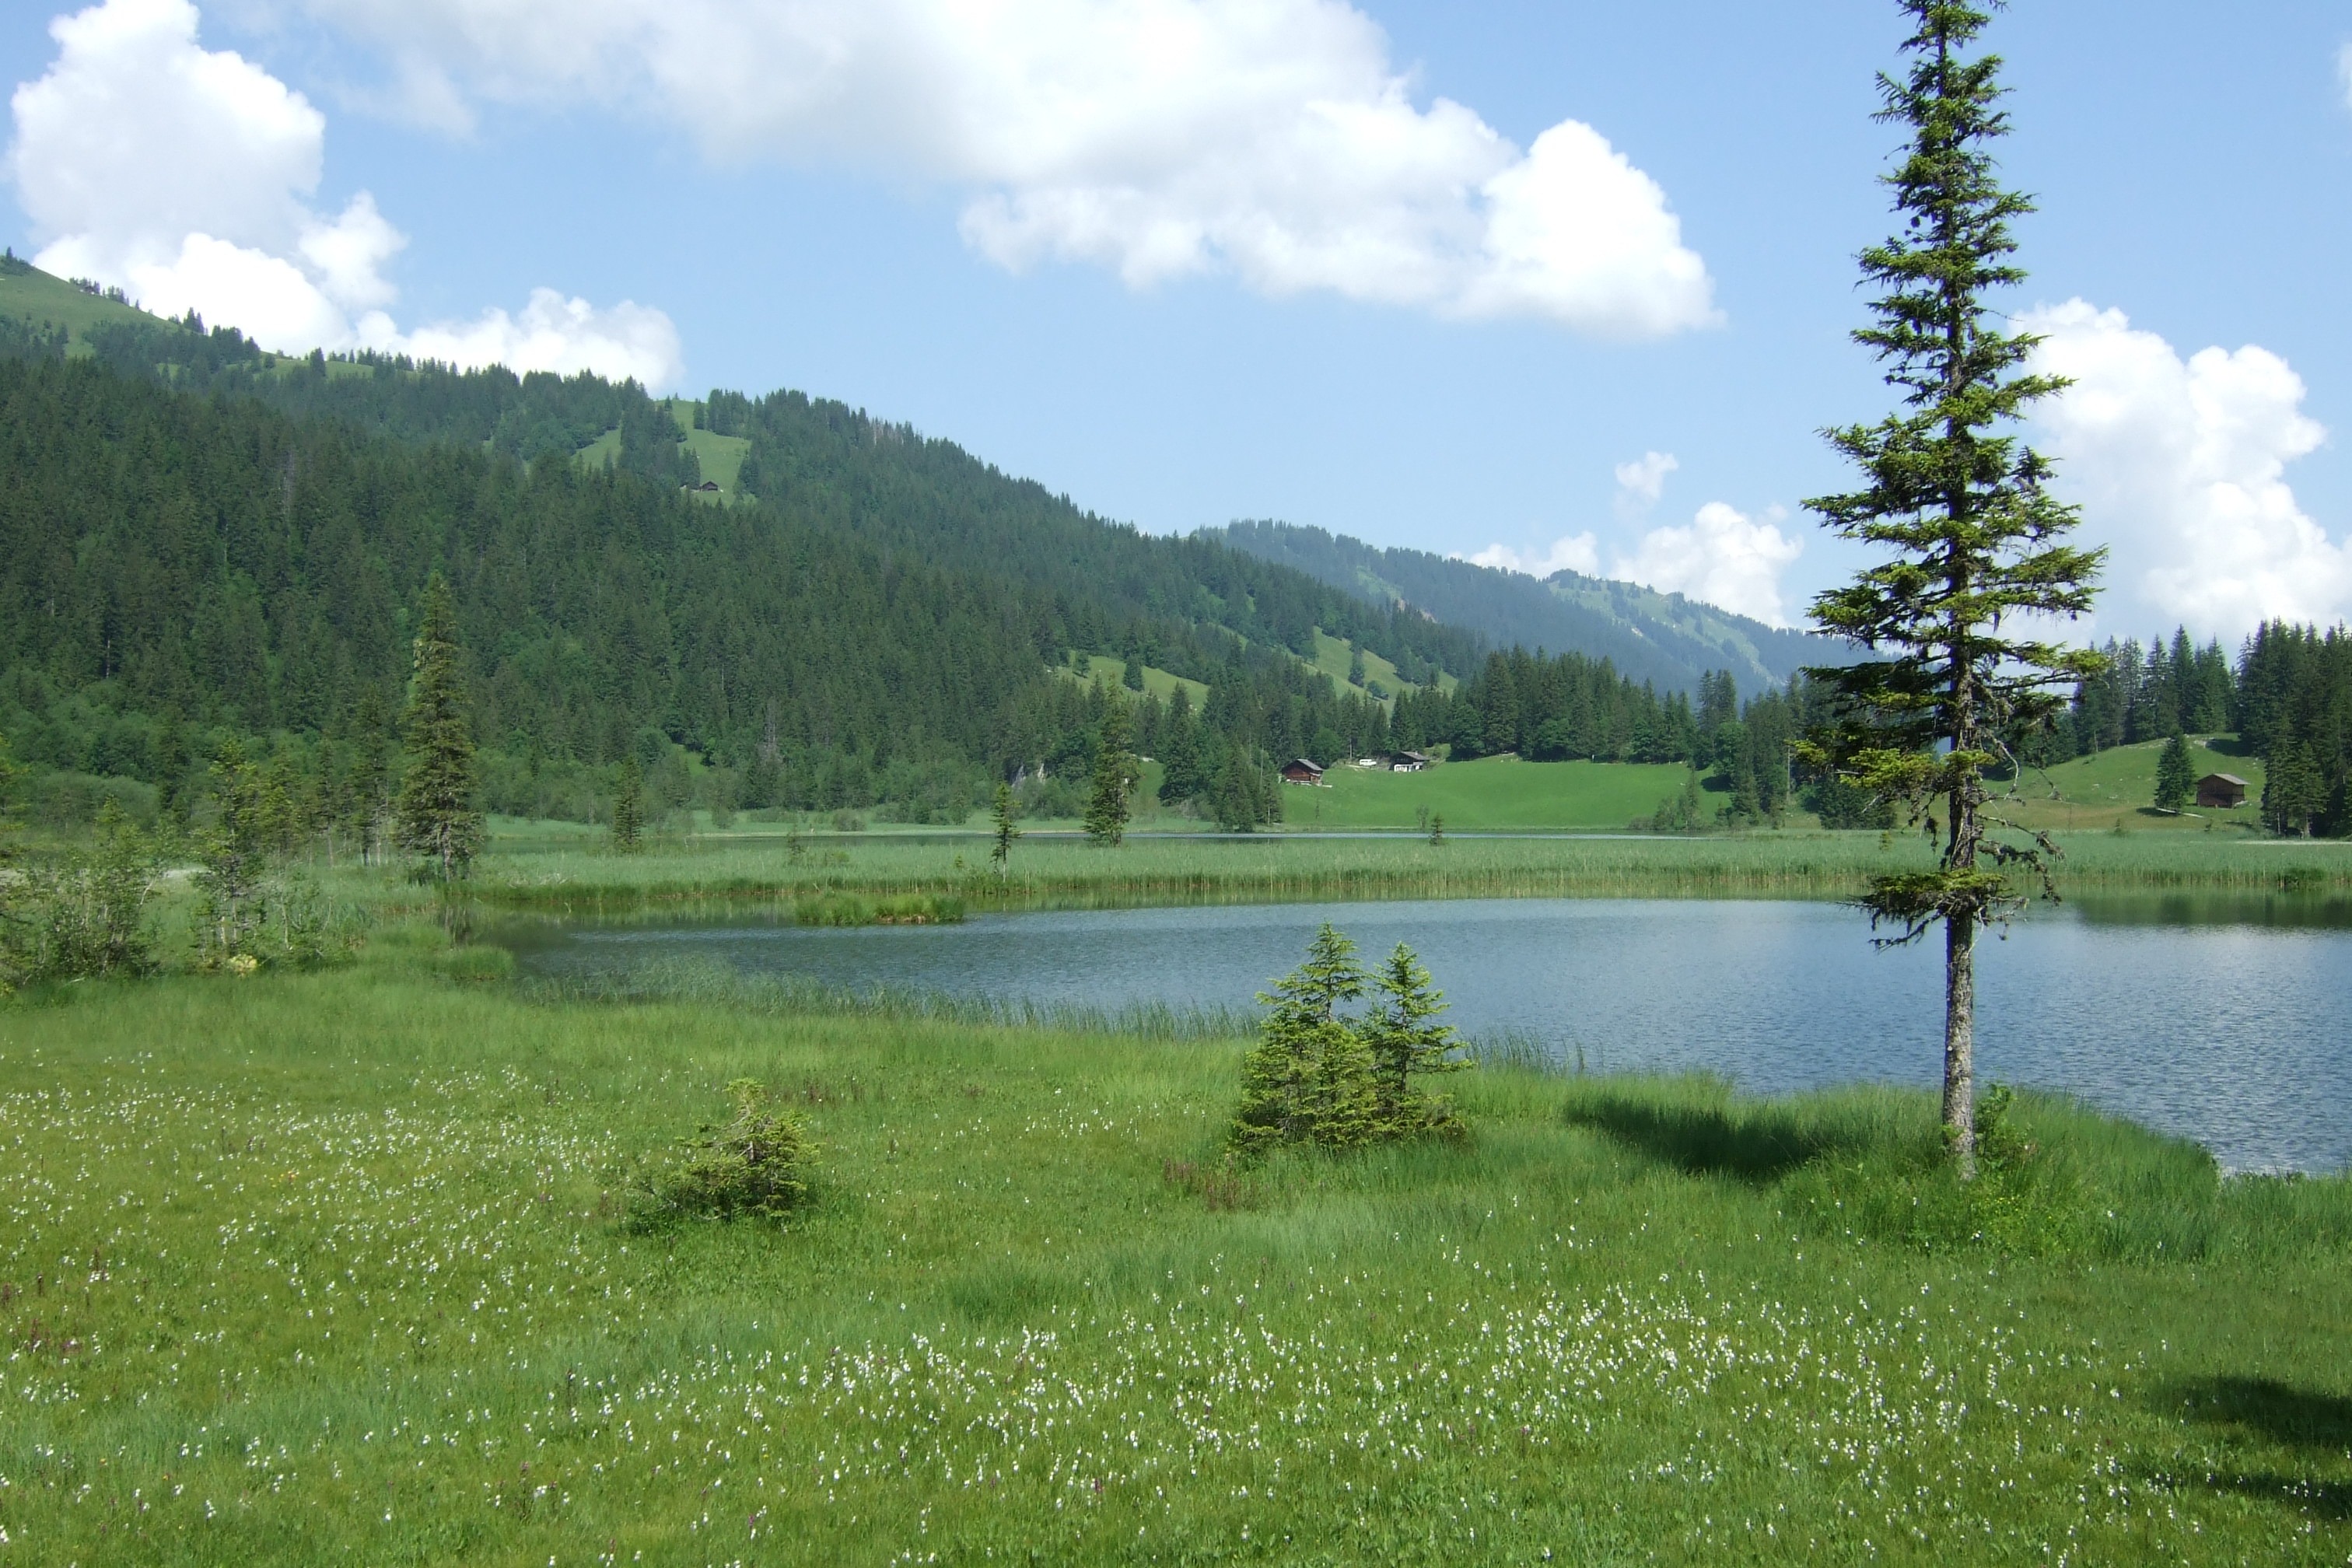
landscape, tree, water, nature, marsh, wilderness, mountain, sky, meadow, lake, river, mountain range, summer, pond, green, pasture, alpine, reservoir, body of water, bern, clouds, mountains, wetland, floodplain, switzerland, beautiful, still, habitat, loch, ecosystem, rural area, lake lauenen